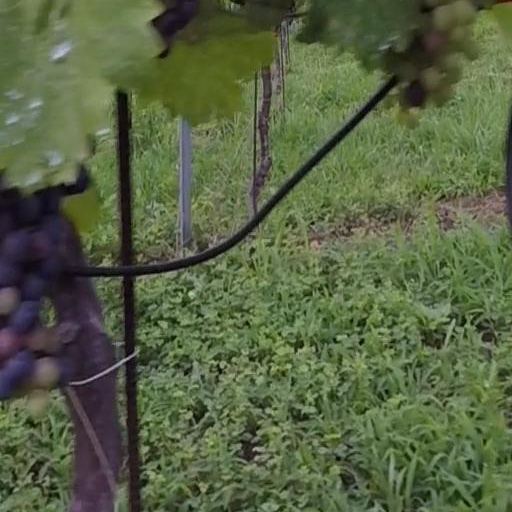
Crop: grape